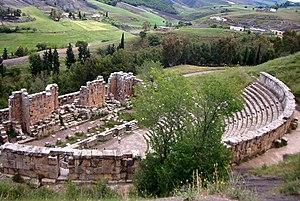
Le théâtre de Djemila
Djemila